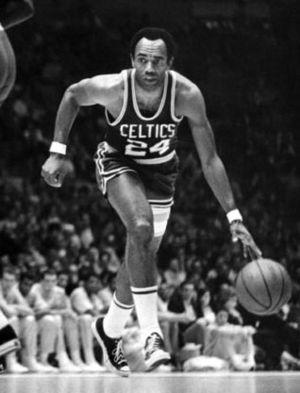
Samuel « Sam » Jones, né le 24 juin 1933 à Wilmington est un ancien joueur de basket-ball américain, élu parmi les meilleurs joueurs du cinquantenaire de la NBA.